Channel Dash

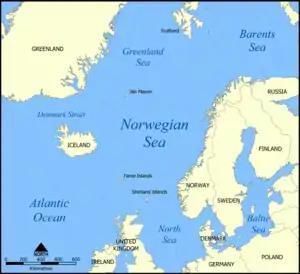

Ultra was the code name used by British military intelligence for signals intelligence obtained by breaking German radio and teleprinter communications, including signals encrypted by Enigma, a German electro-mechanical rotor cipher machine. The decryption was carried out at the Government Code and Cypher School at Bletchley Park and the information was passed on to operational commands. From May 1941, Bletchley could read the Enigma "Home Waters" setting used by surface ships with few failures or interruptions, which combined with the PRU and reports from agents kept watch on the ships at Brest. By April 1941, the British knew that the three ships had been hit but not the extent of the damage.